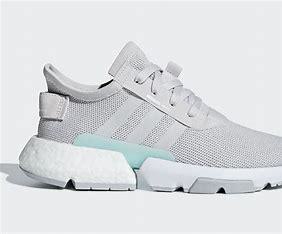
Brand: Adidas
Model: Pod S3 1